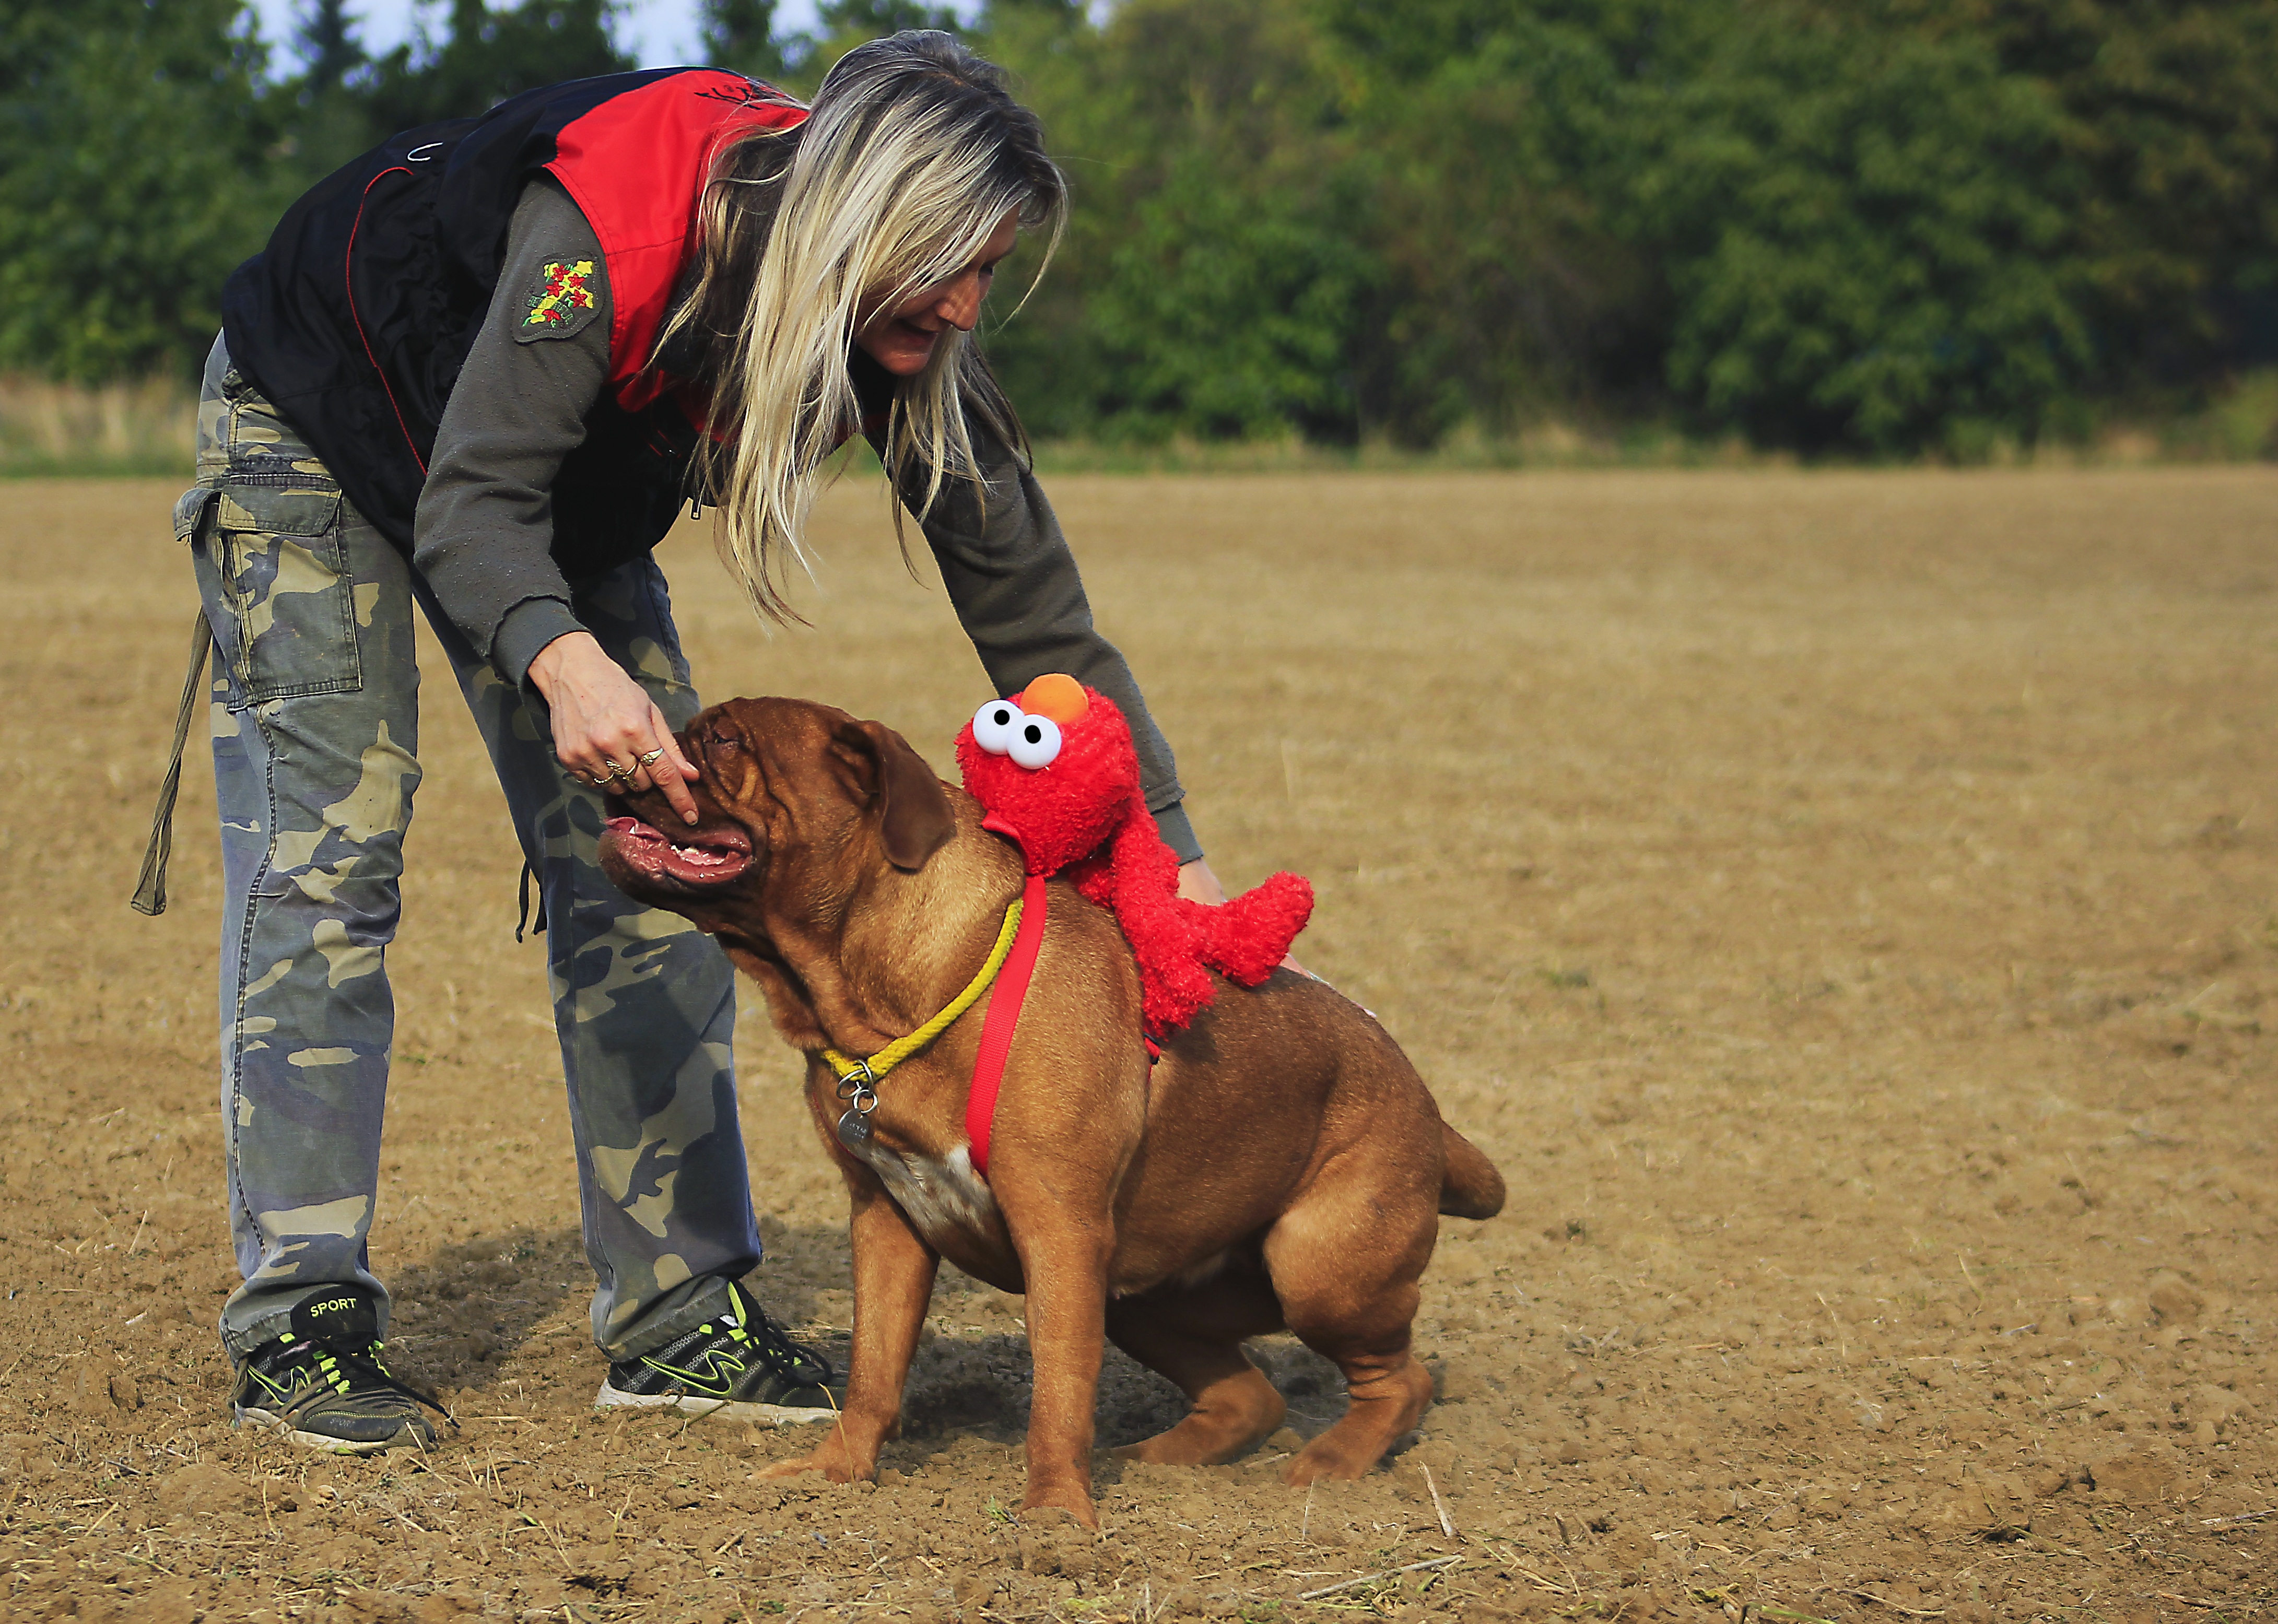
nature, open, home, puppy, dog, animal, cute, summer, pet, portrait, studio, brown, mammal, mouth, outdoors, sad, sunny, de, french, background, head, bordeaux, the language of the, mastiffs, mastiff, are you looking for, dog like mammal, animal sports